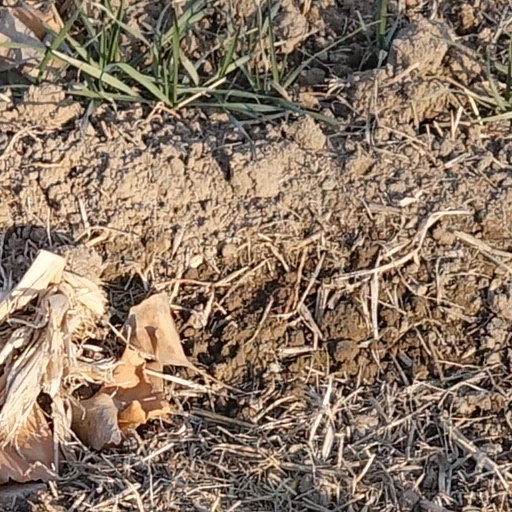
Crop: wheat